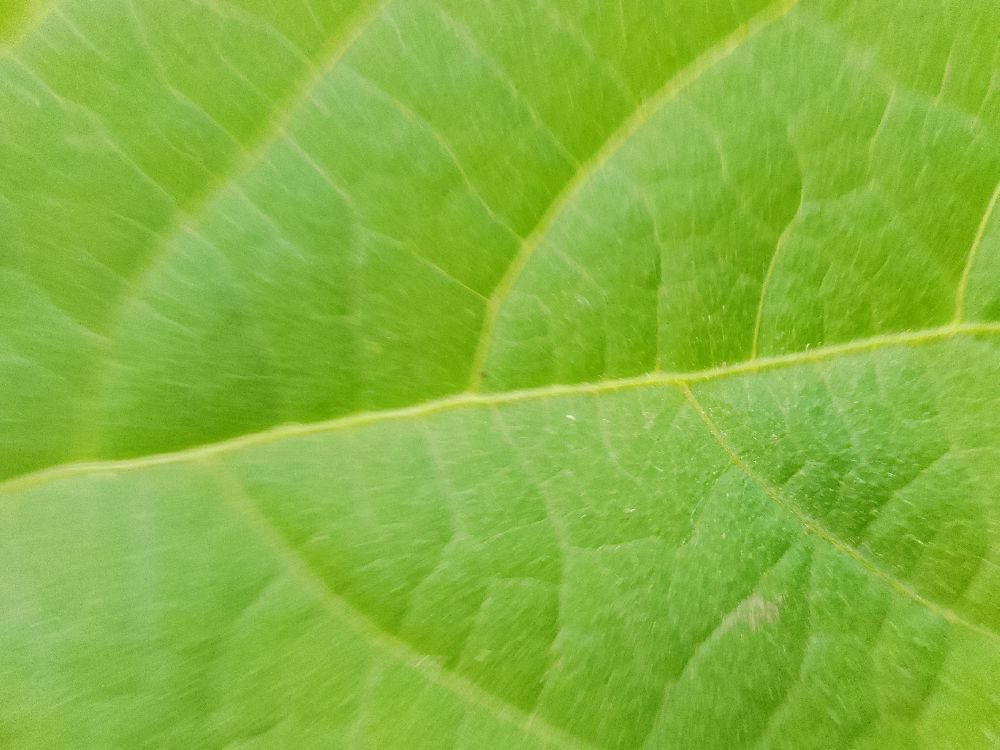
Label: healthy